Sydney FC

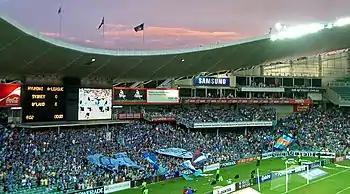
Sydney supporters during a match in 2008

Sydney FC's first season was ultimately a success. Finishing second behind Adelaide United they went on to defeat Central Coast Mariners 1–0 in the 2006 A-League Grand Final with Steve Corica scoring in the second half of the game. However, the club's success wouldn't last long, with German manager Pierre Littbarski leaving the club after refusing to accept a lower salary and inaugural marquee player Dwight Yorke being signed by Premier League club Sunderland. Former English international Terry Butcher was signed as Sydney FC's new coach for 2006–07. However it was regarded as an overall failure, with Sydney playing poorly despite the signing of Alex Brosque and Benito Carbone as a Guest player. Sydney also had 3 points deducted during the season, after it was found that they had breached the Salary cap, involving player David Zdrillic. Despite the off field problems, Sydney managed to scrape into the finals series, however they lost in the semi-final to Newcastle Jets. Although Butcher led the club into the finals, Sydney fans were unhappy with his tactics. In the end Butcher and Sydney FC went their separate ways at the end of the season. Sydney FC would go on to sign Branko Čulina for its 2007 AFC Champions League campaign, where they finished second in the group, one point behind ultimate champions and J-League heavyweights Urawa Red Diamonds. Despite the ACL success, Sydney FC's start to the 2007–08 season was poor, and the club sacked him, replacing him with former Adelaide United manager John Kosmina. Sydney FC played well for the rest of the season but were knocked out in the finals by Brisbane Roar. Kosmina couldn't repeat the success of the previous season, replacing Brazilian international Juninho with Socceroos hero John Aloisi on a million dollar contract. The club also unveiled Newcastle Jets championship winners Mark Bridge and Stuart Musialik as well as Socceroo Simon Colosimo for the 2008–09 season. The season did not live up to expectations even with these key signings. Aloisi didn't perform very well during the season and came under heavy fire. So too did manager Kosmina, whose tactics were seen as controversial. His relationship with the media often became angry and frustrated which didn't help causes. Many players fell out of favour with the coach, including Steve Corica and Clint Bolton. For the first time in the club's history, they failed to make the Finals. As a result Kosmina was fired when Russian billionaire David Traktovenko became owner in March 2009.